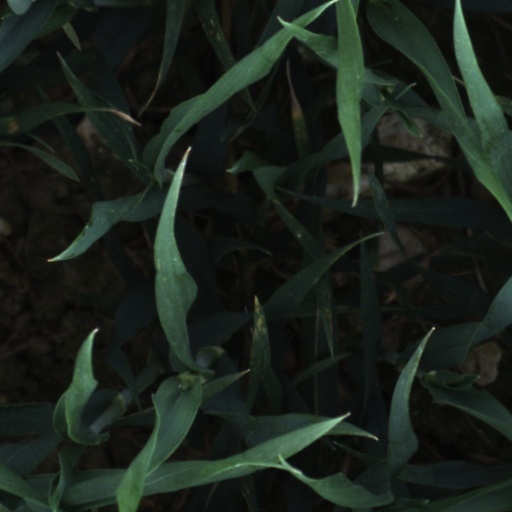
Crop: wheat